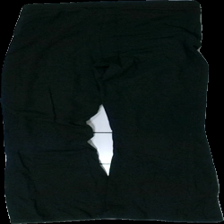
View: back
Type: Trousers
Category: Children
Brand: Lager 157
Colors: Black
Material: 100% cotton
Cut: Regular
Size: 122
Season: All
Price range: <50
Recommended usage: Recycle
Comment: crooked seam